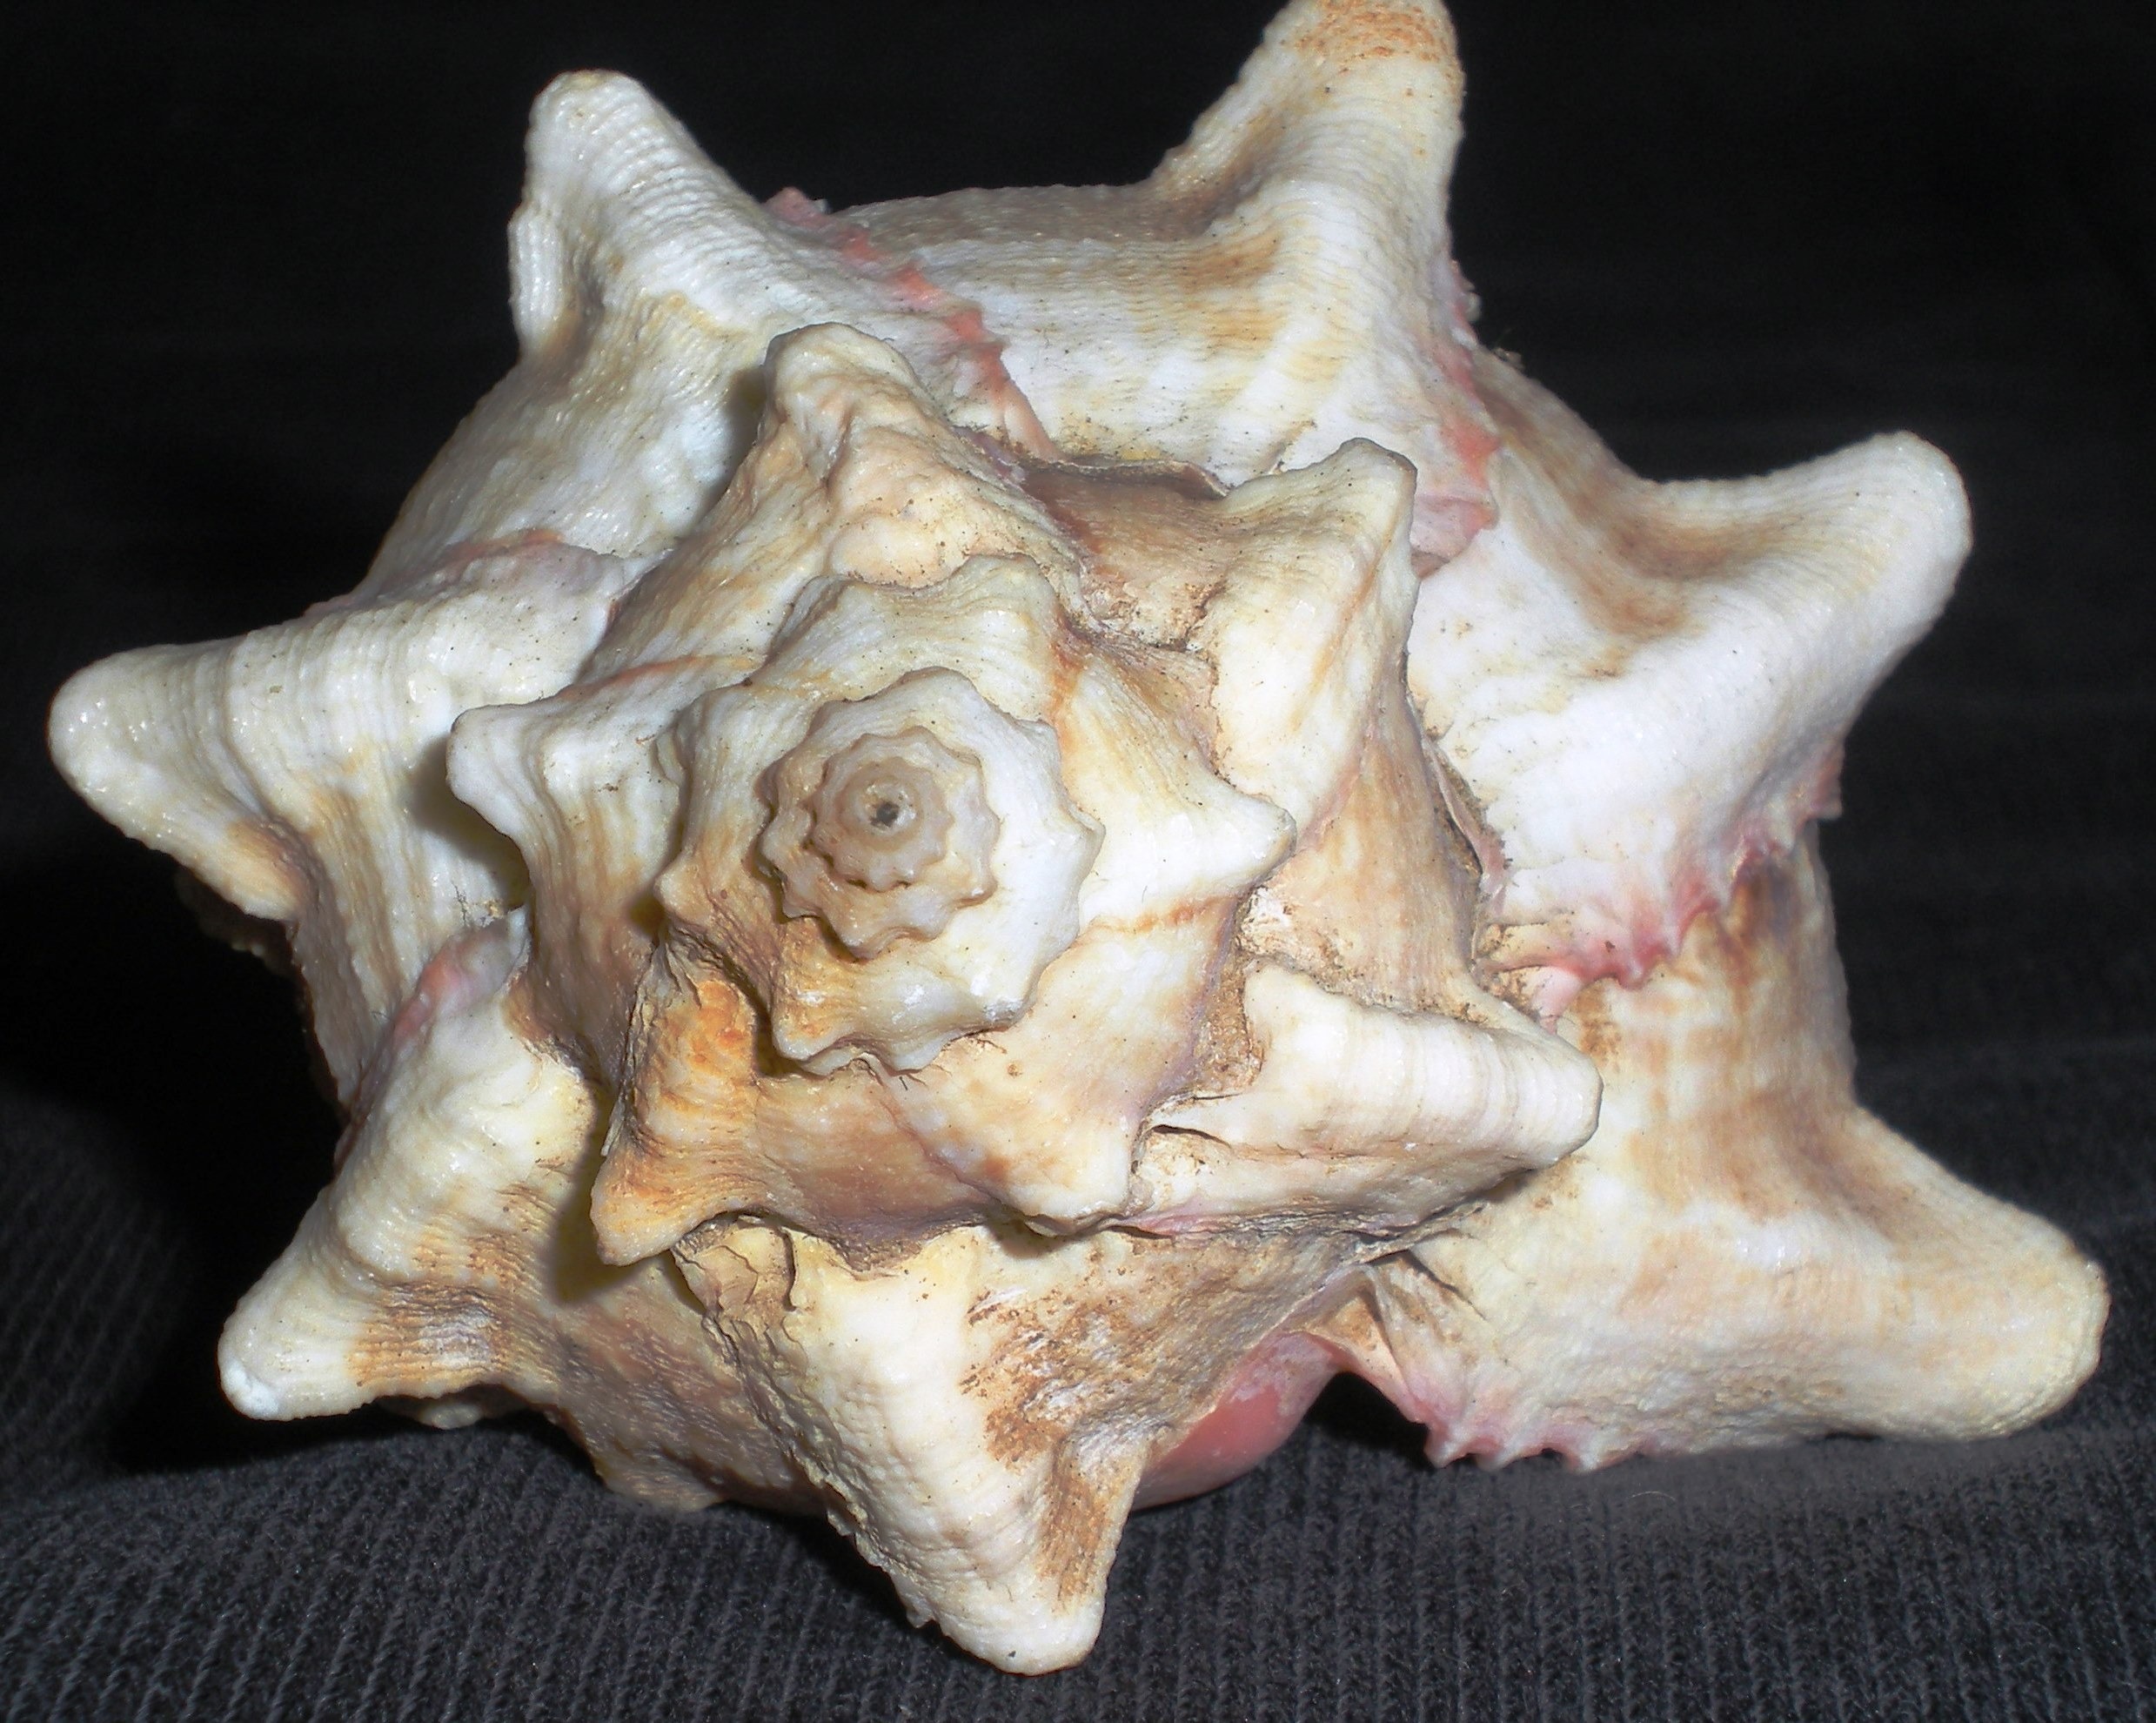
nature, wood, spiral, produce, skull, shell, bone, conch, sculpture, art, head, organ, carving, jaw